Billboard Year-End Hot 100 singles of 2021

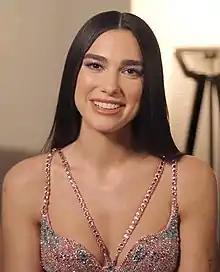
"Levitating" by Dua Lipa "(pictured)" came in at number one in the Year-End list, despite peaking at number two on the weekly Hot 100 chart. It became the first song to top a Year-End list without topping the weekly chart since Lifehouse's "Hanging by a Moment" in 2001.

The "Billboard" Hot 100 is a chart that ranks the best-performing singles of the United States. Its data, published by "Billboard" magazine and compiled by Nielsen SoundScan, is based collectively on each single's weekly physical and digital sales, as well as airplay and streaming. At the end of a year, "Billboard" will publish an annual list of the 100 most successful songs throughout that year on the Hot 100 chart based on the information. For 2021, the list was published on December 2, calculated with data from November 21, 2020 to November 13, 2021.